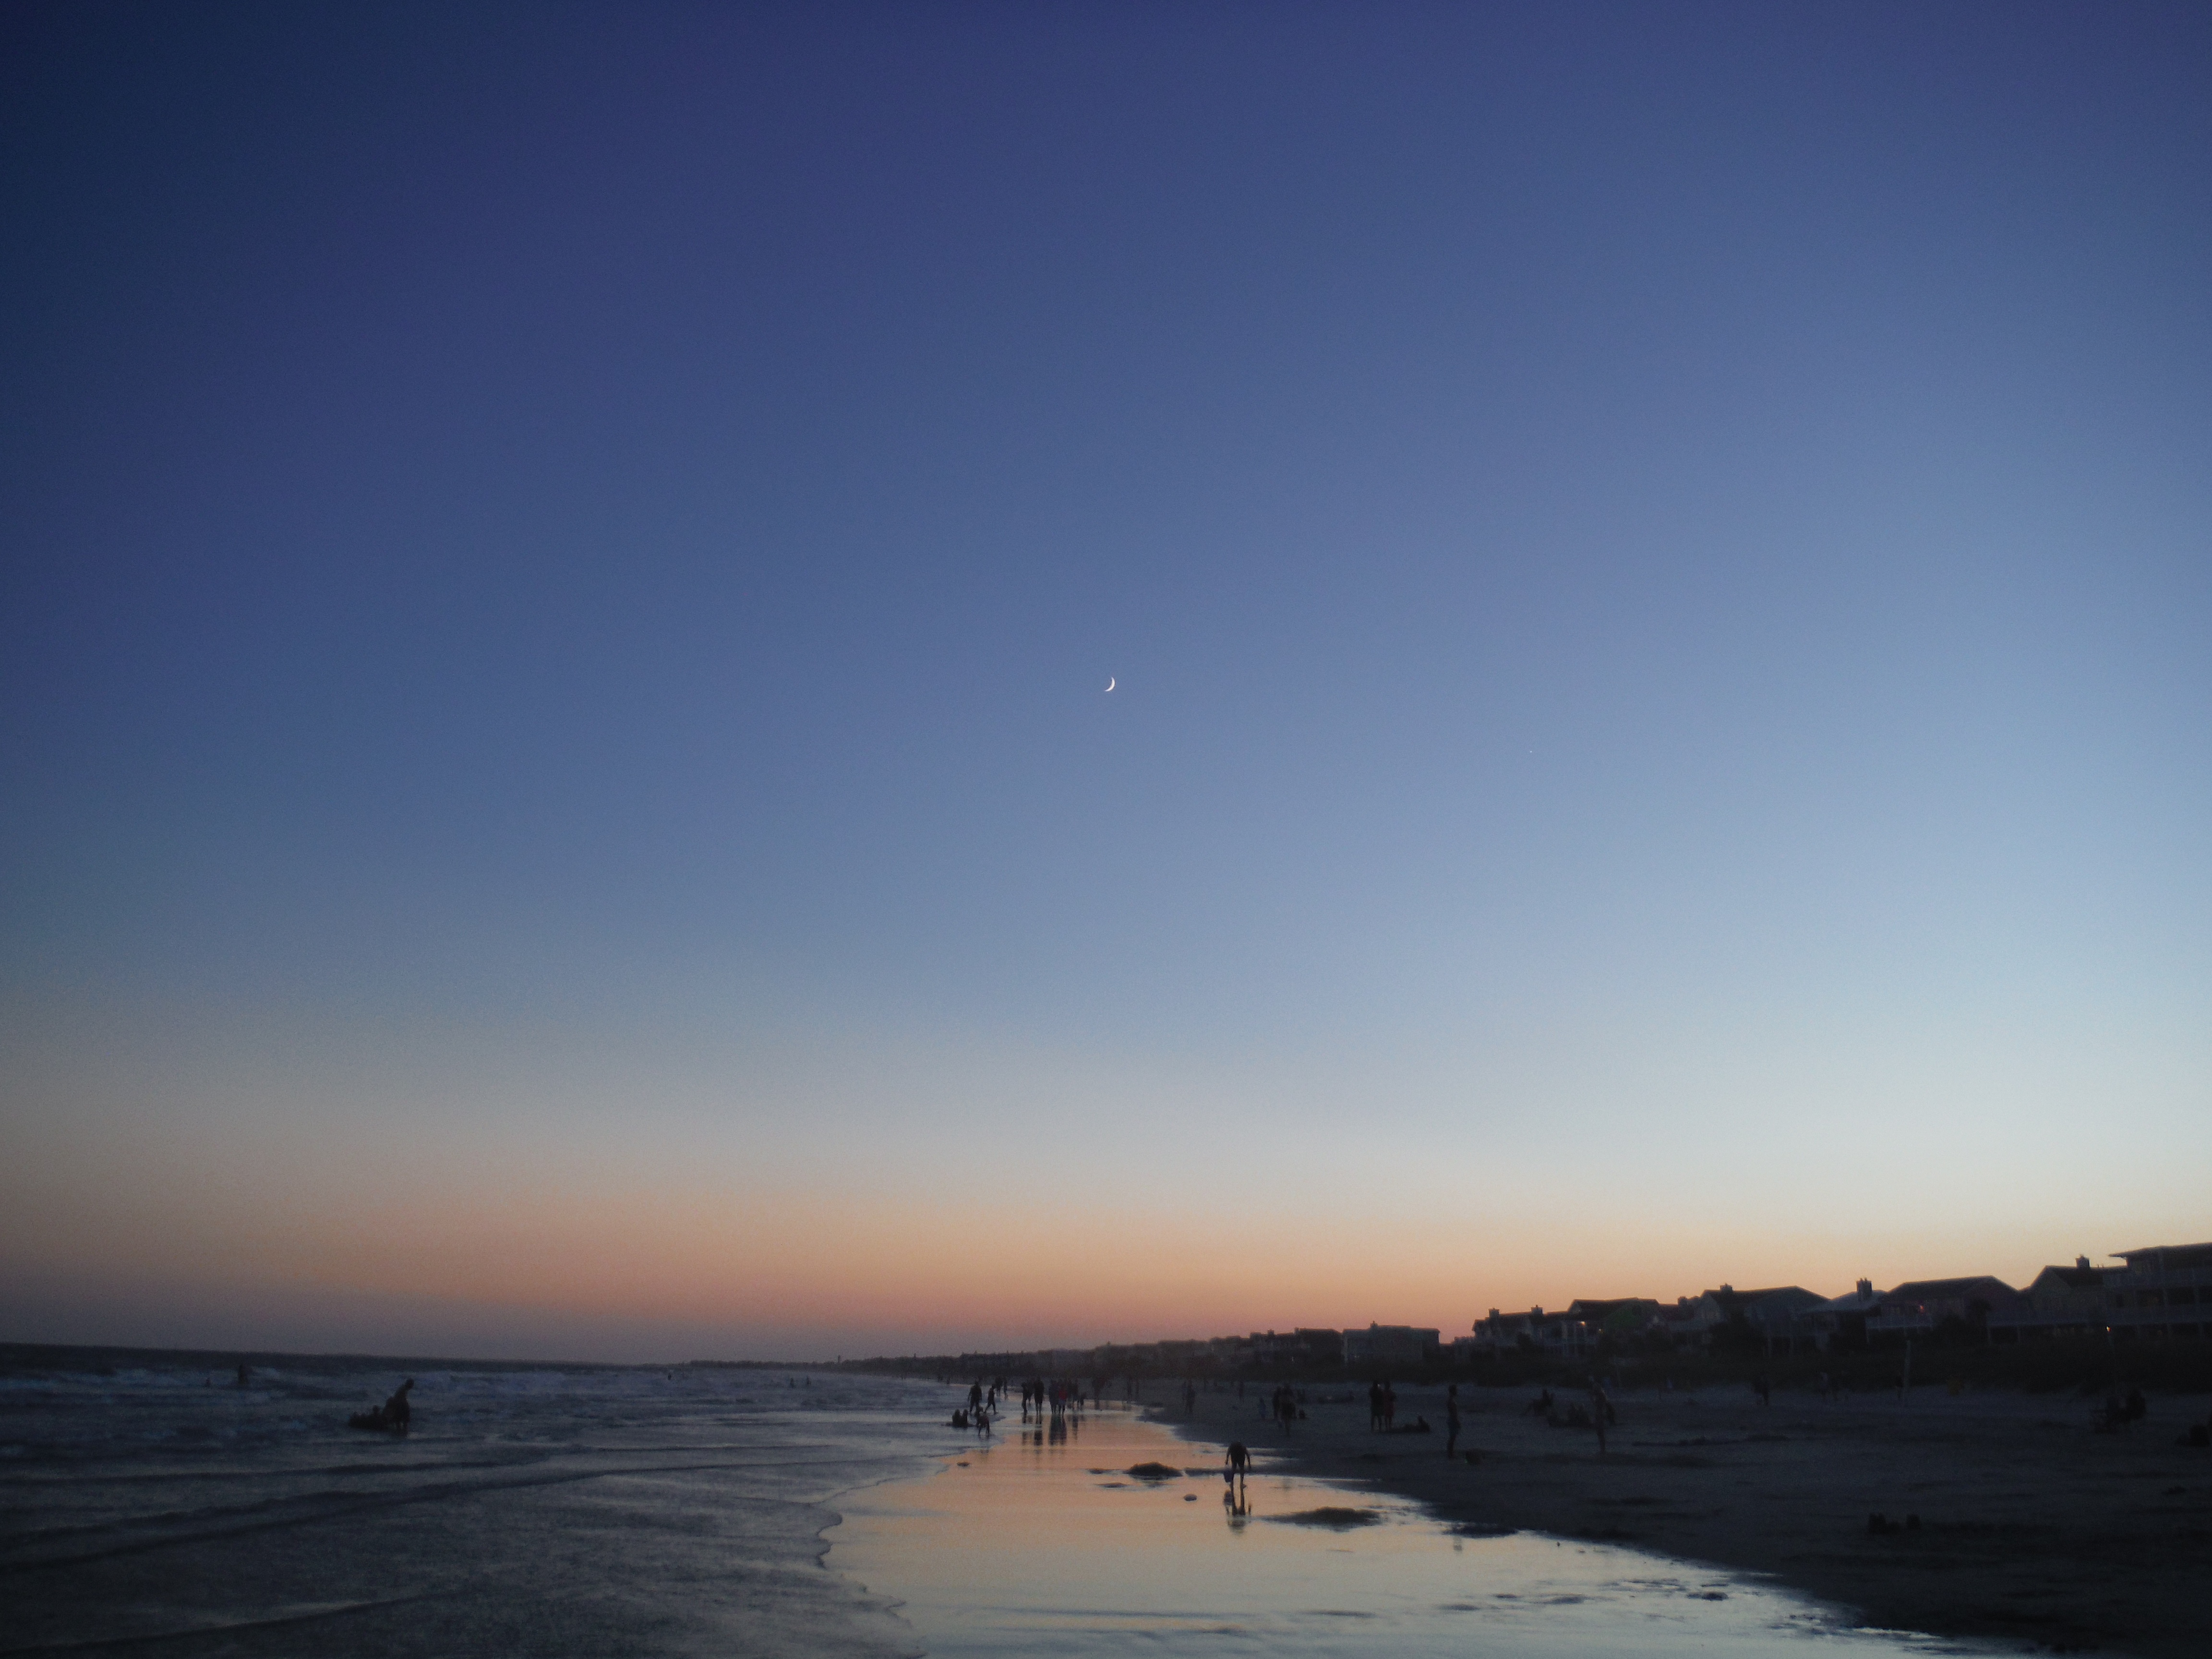
beach, sea, coast, ocean, horizon, snow, cloud, sky, sun, sunrise, sunset, sunlight, morning, shore, wave, dawn, dusk, evening, reflection, atmospheric phenomenon, wind wave